Bart Gets an Elephant

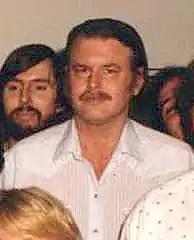
The episode was written by John Swartzwelder.

The episode was written by John Swartzwelder, and directed by Jim Reardon. "The Simpsons"' creator Matt Groening thought it was a "quintessential" Swartzwelder episode, and executive producer/show runner David Mirkin said it was a "fantastic job by one of the most prolific writers of the show". The most important thing to Mirkin while making the episode was to make sure that the elephant would be a "bastard" and behave rudely, unlike other animals on the show. For example, instead of putting people on his back, Stampy would put them in his mouth. Mirkin said the elephant "never quite bonds because it's a very cantankerous animal, a concept that was very important to this episode". Stampy has since been used several times in jokes later on in the series. For example, Stampy made an appearance in the season nine episode "Miracle on Evergreen Terrace" in one of Bart's dreams, and in the season fourteen episode "Large Marge", where he is used by Bart in a stunt to help Krusty the Clown win back his popularity. Stampy appeared briefly in "The Simpsons Movie", where he tries to break down the giant glass dome lowered over Springfield. The episode also introduces the character Cletus Spuckler. He is shown as one of the "slack-jawed yokels" gawking at Stampy in the Simpson family's backyard. Cletus is not named in the episode, so the staff simply referred to him as the Slack-Jawed Yokel.